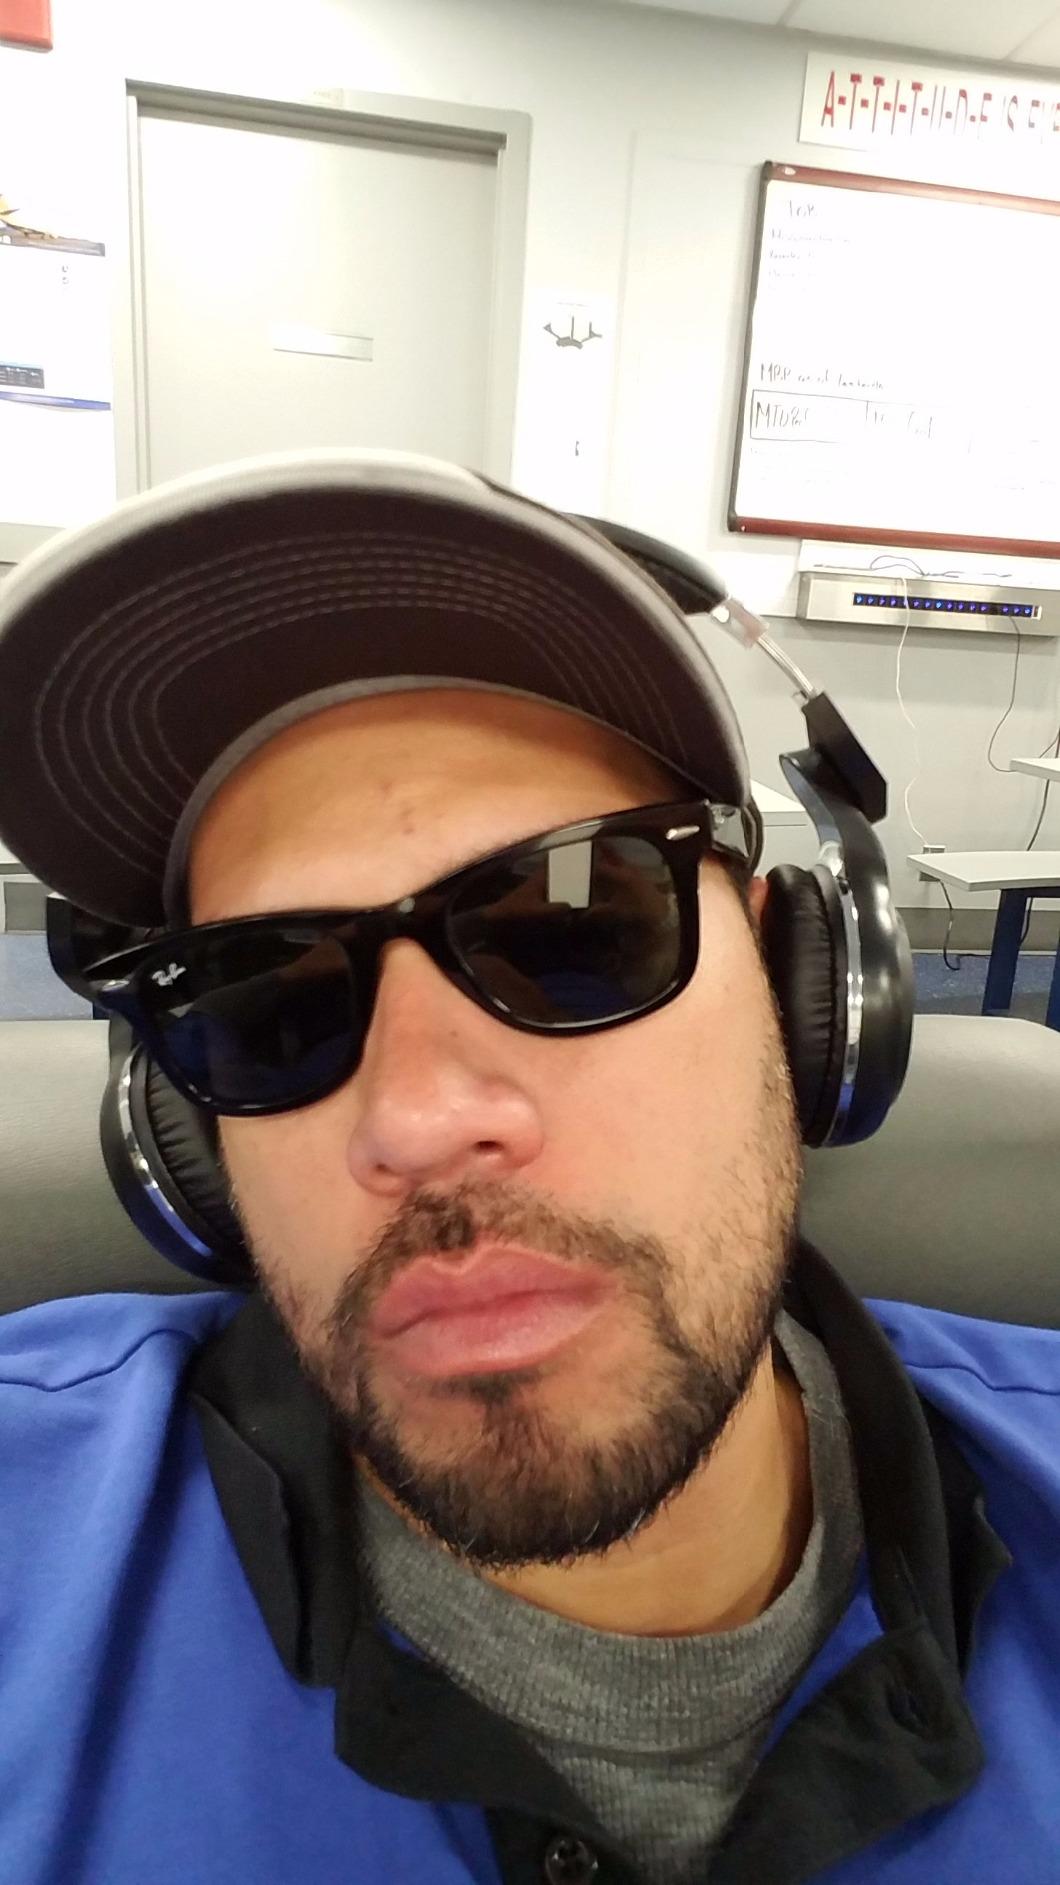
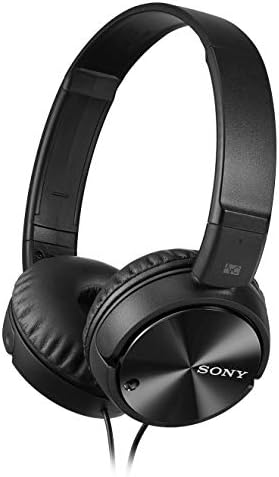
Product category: headphones
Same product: no